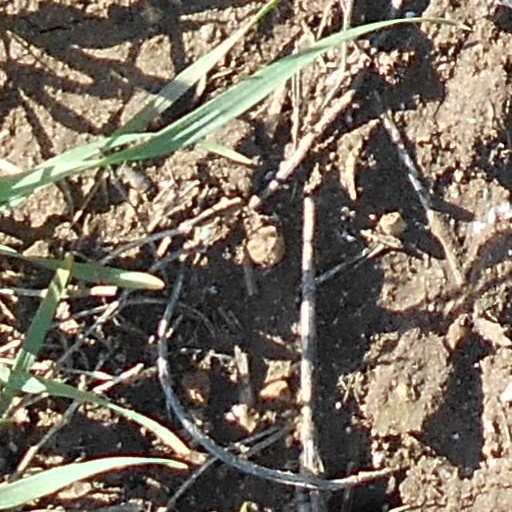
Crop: wheat